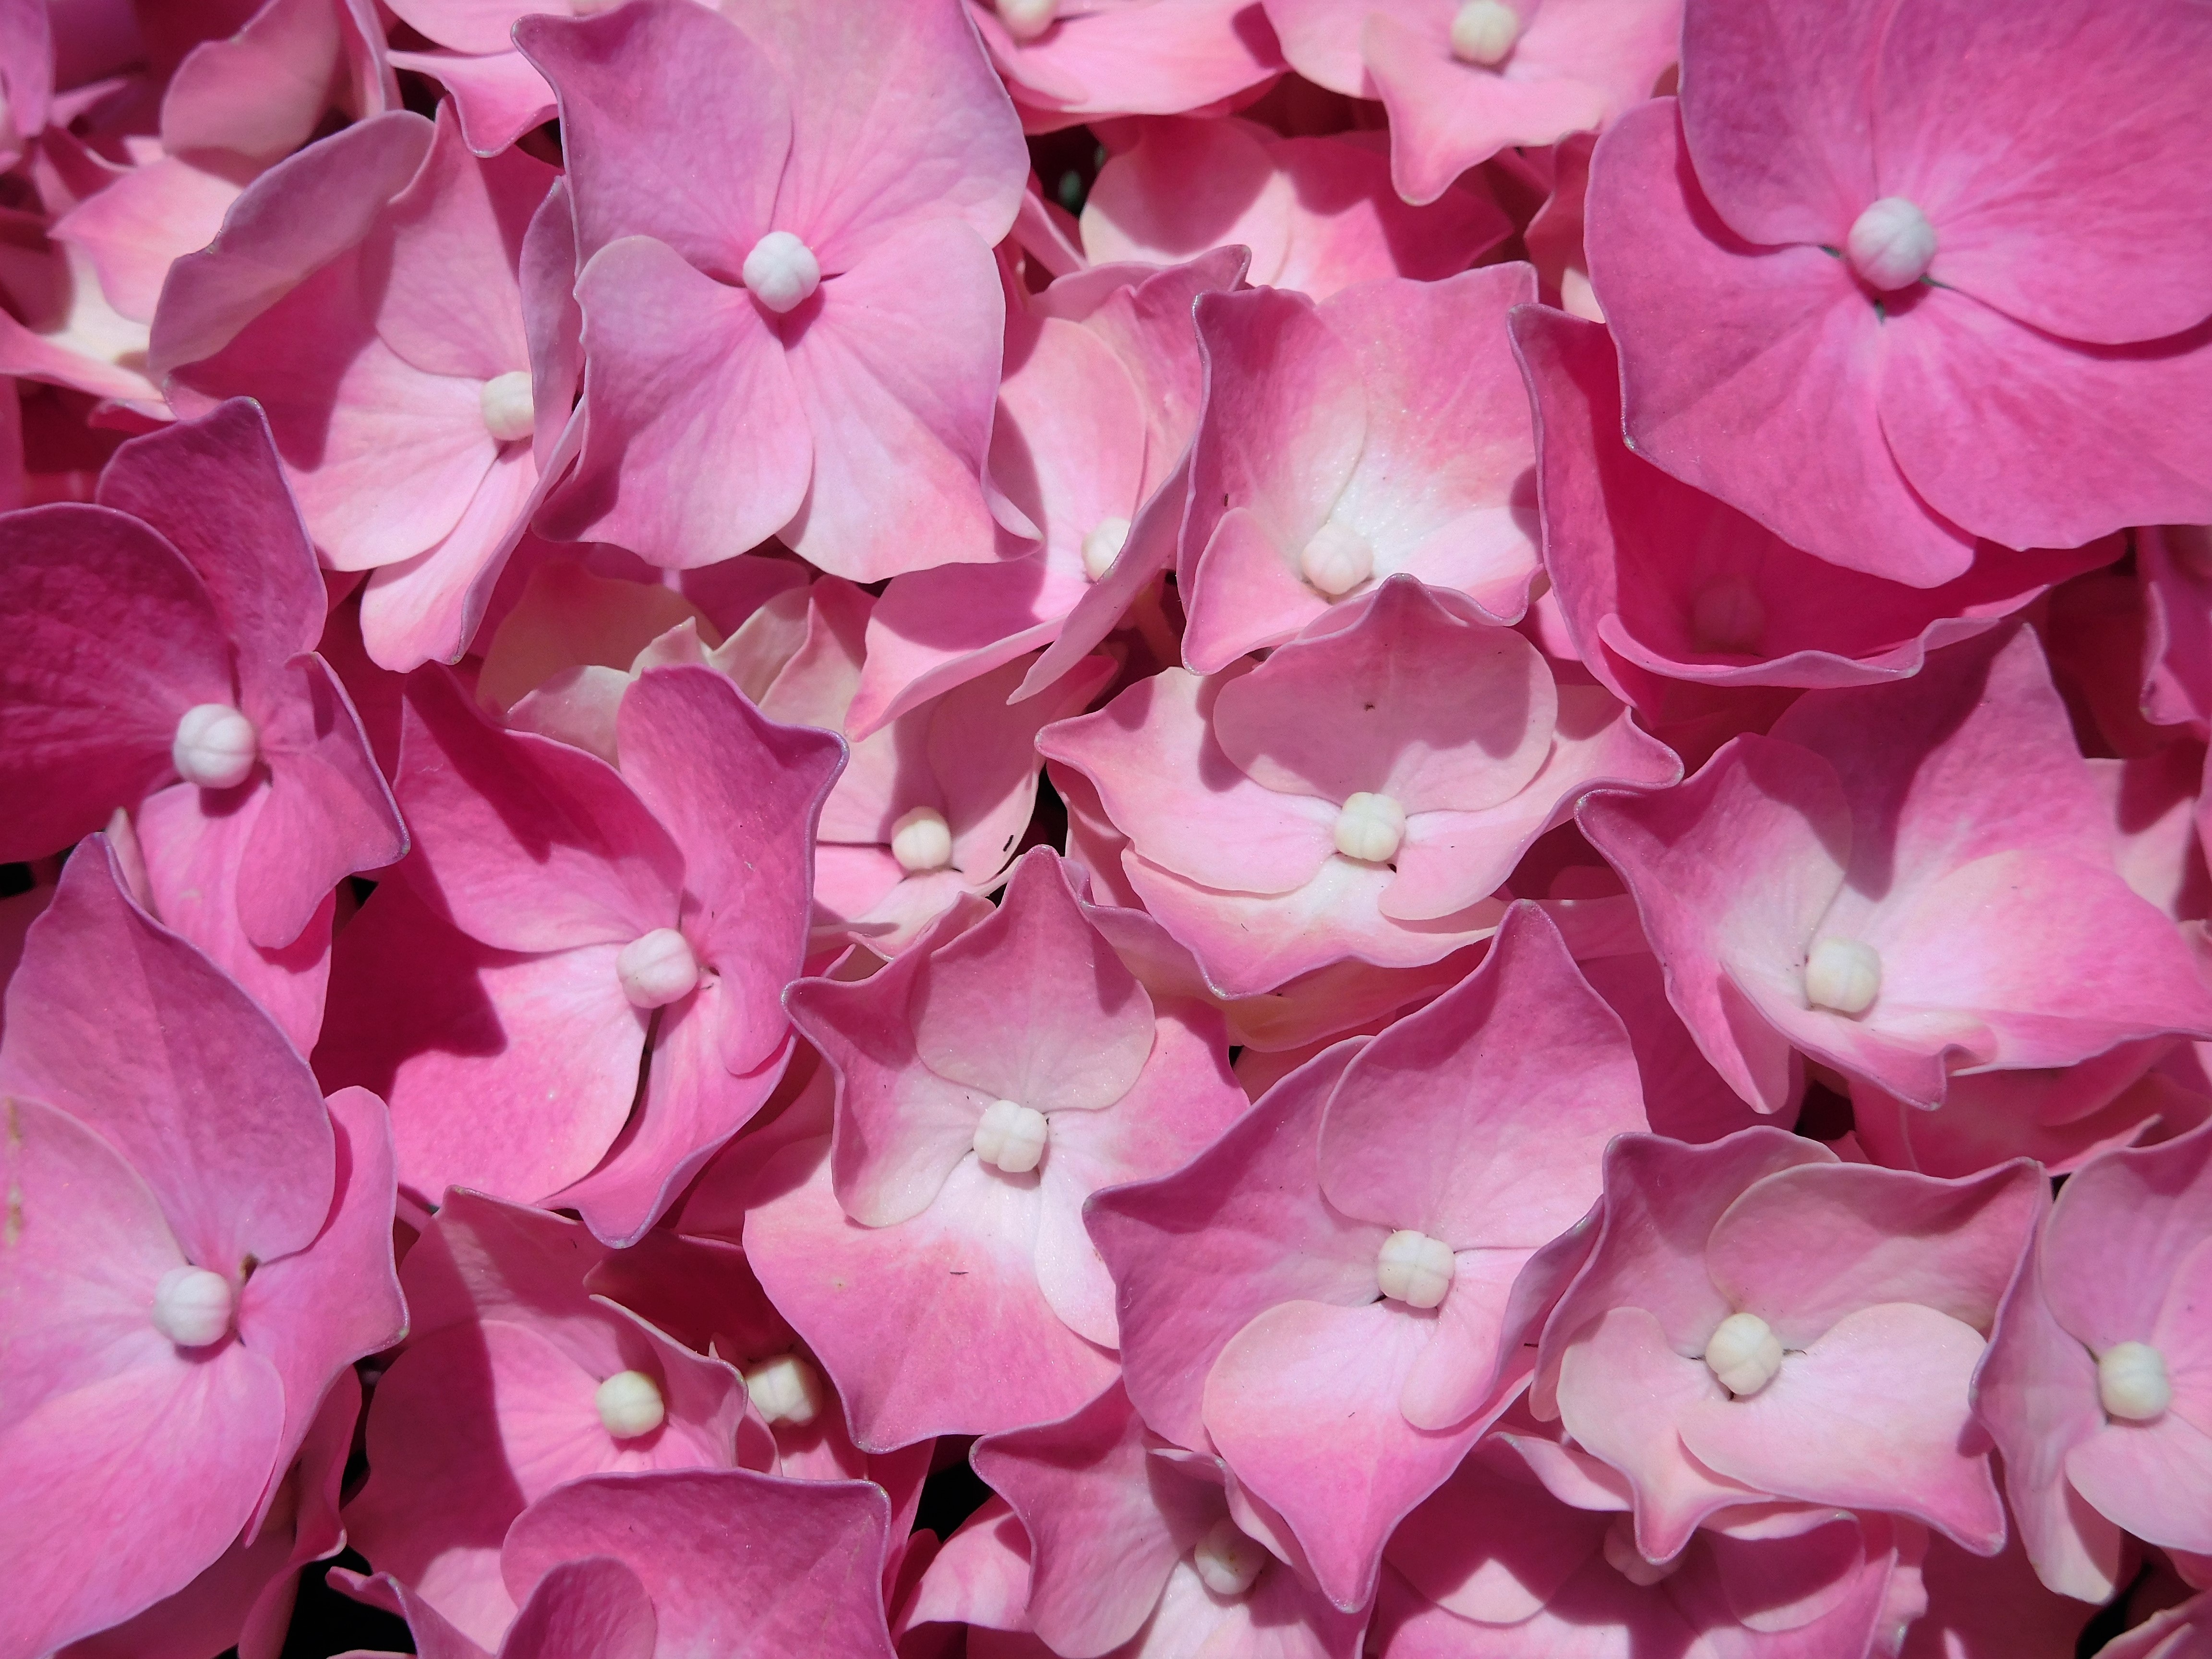
plant, flower, petal, spring, pink, flora, hydrangea, macro photography, flowering plant, hydrangeaceae, cornales, easter flower, annual plant, pink hydrangea, land plant